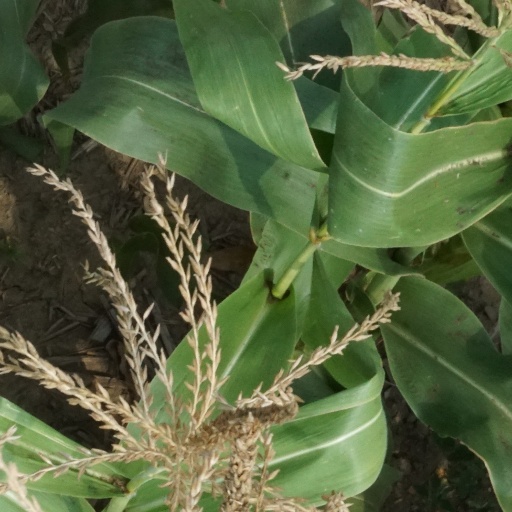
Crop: maize; corn